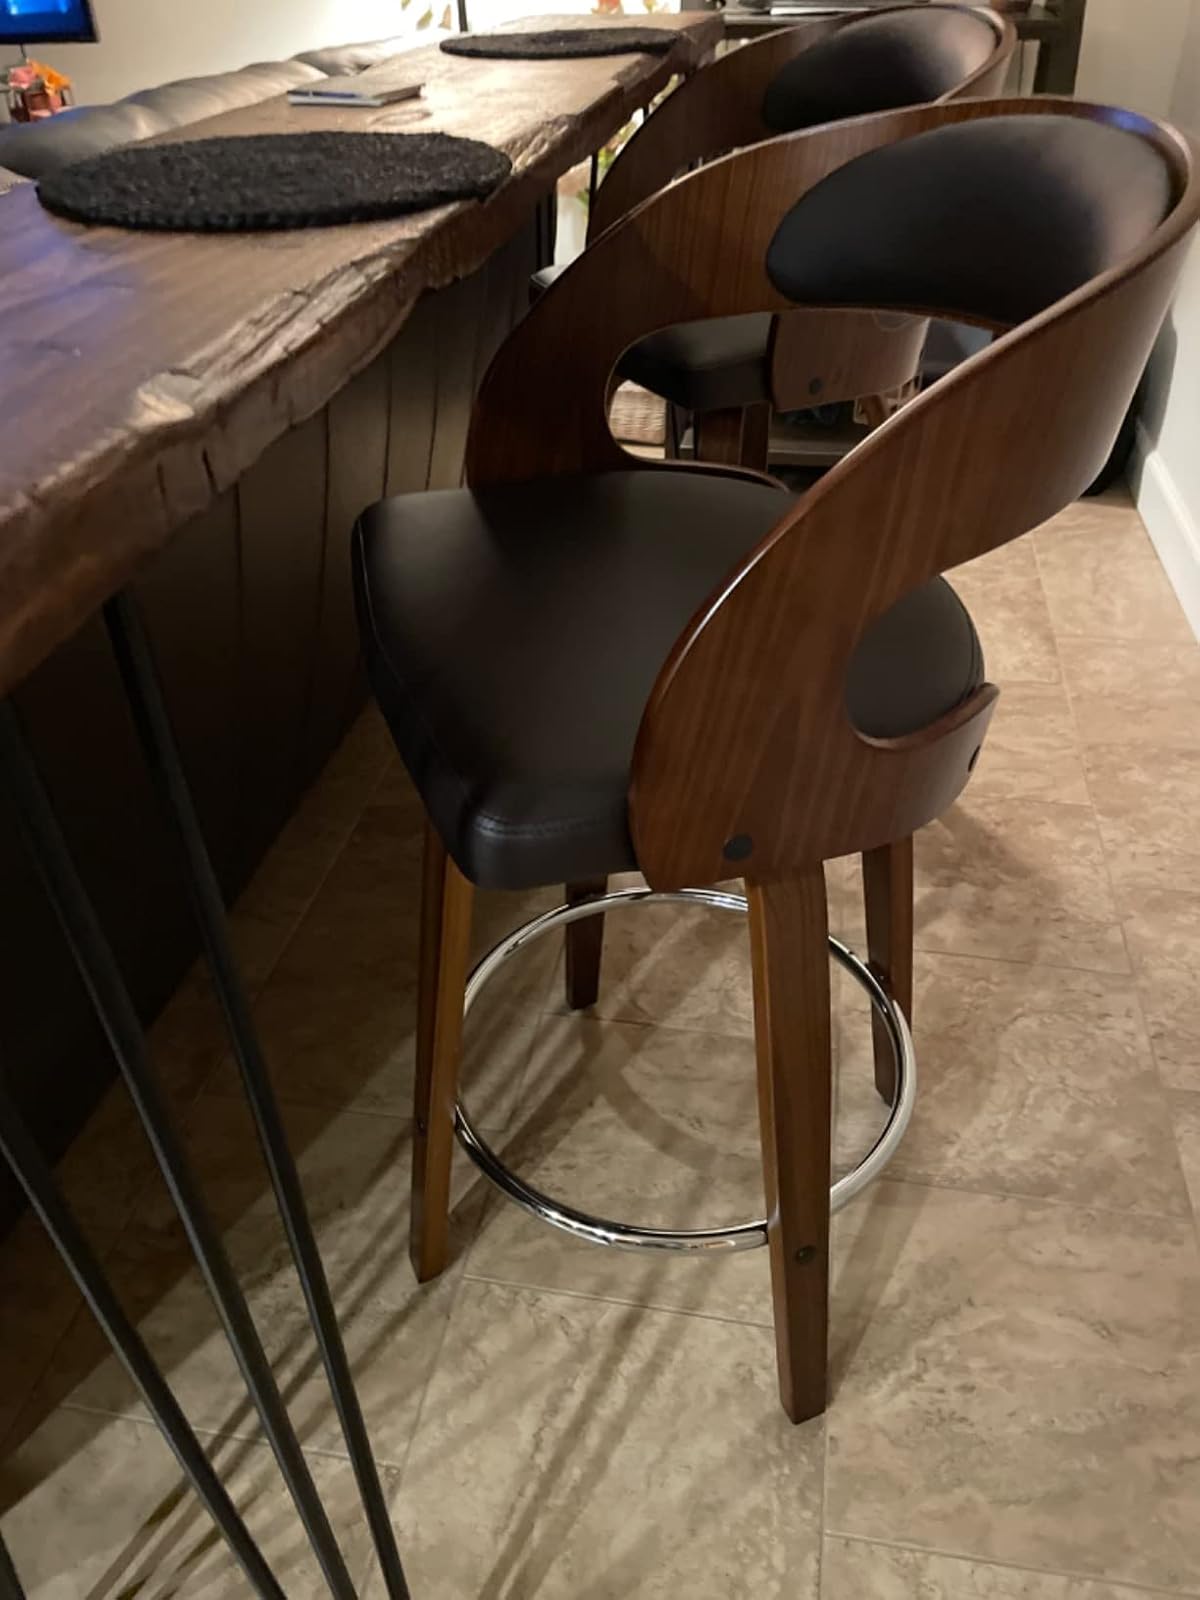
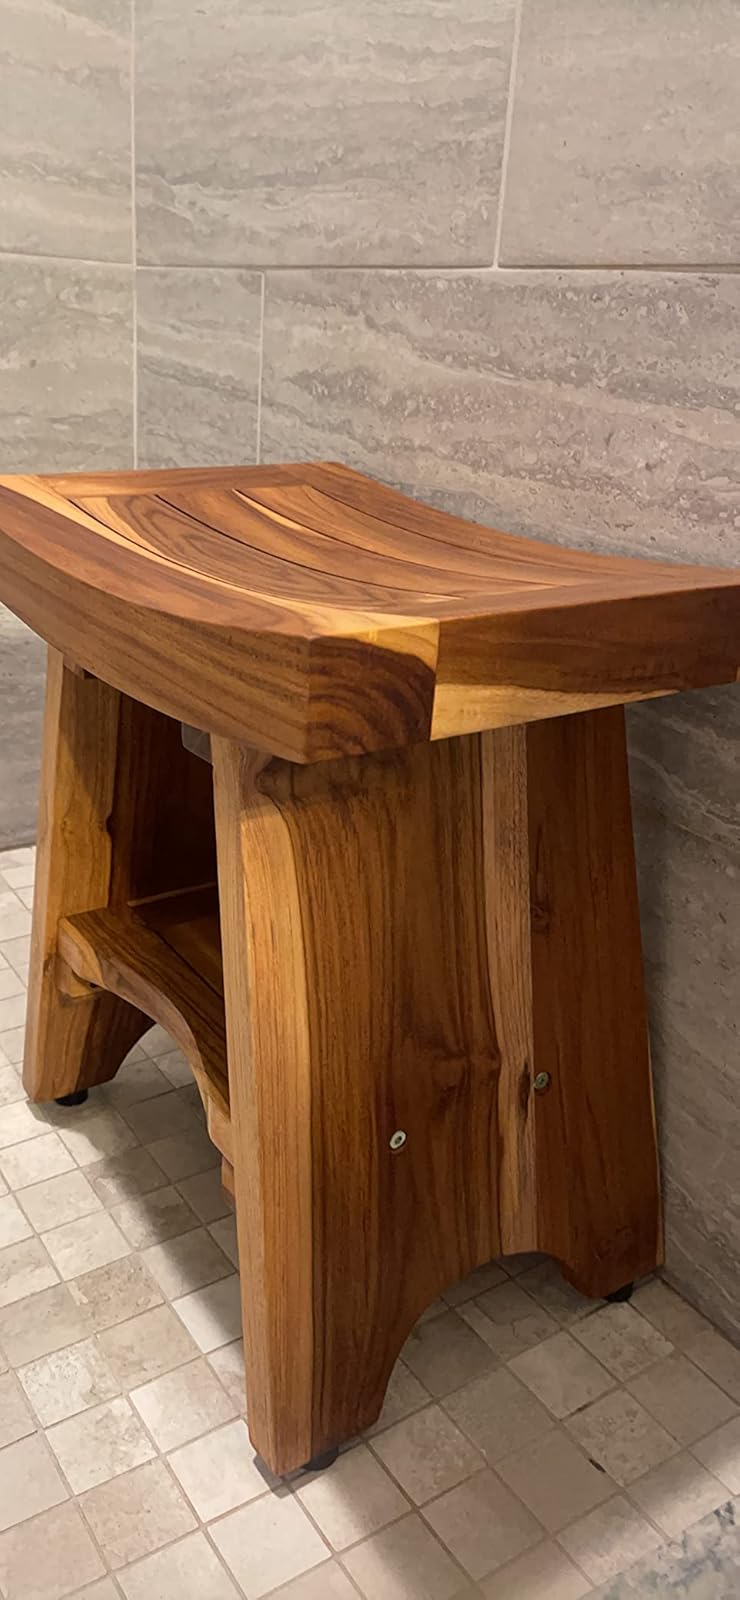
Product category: stool
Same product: no